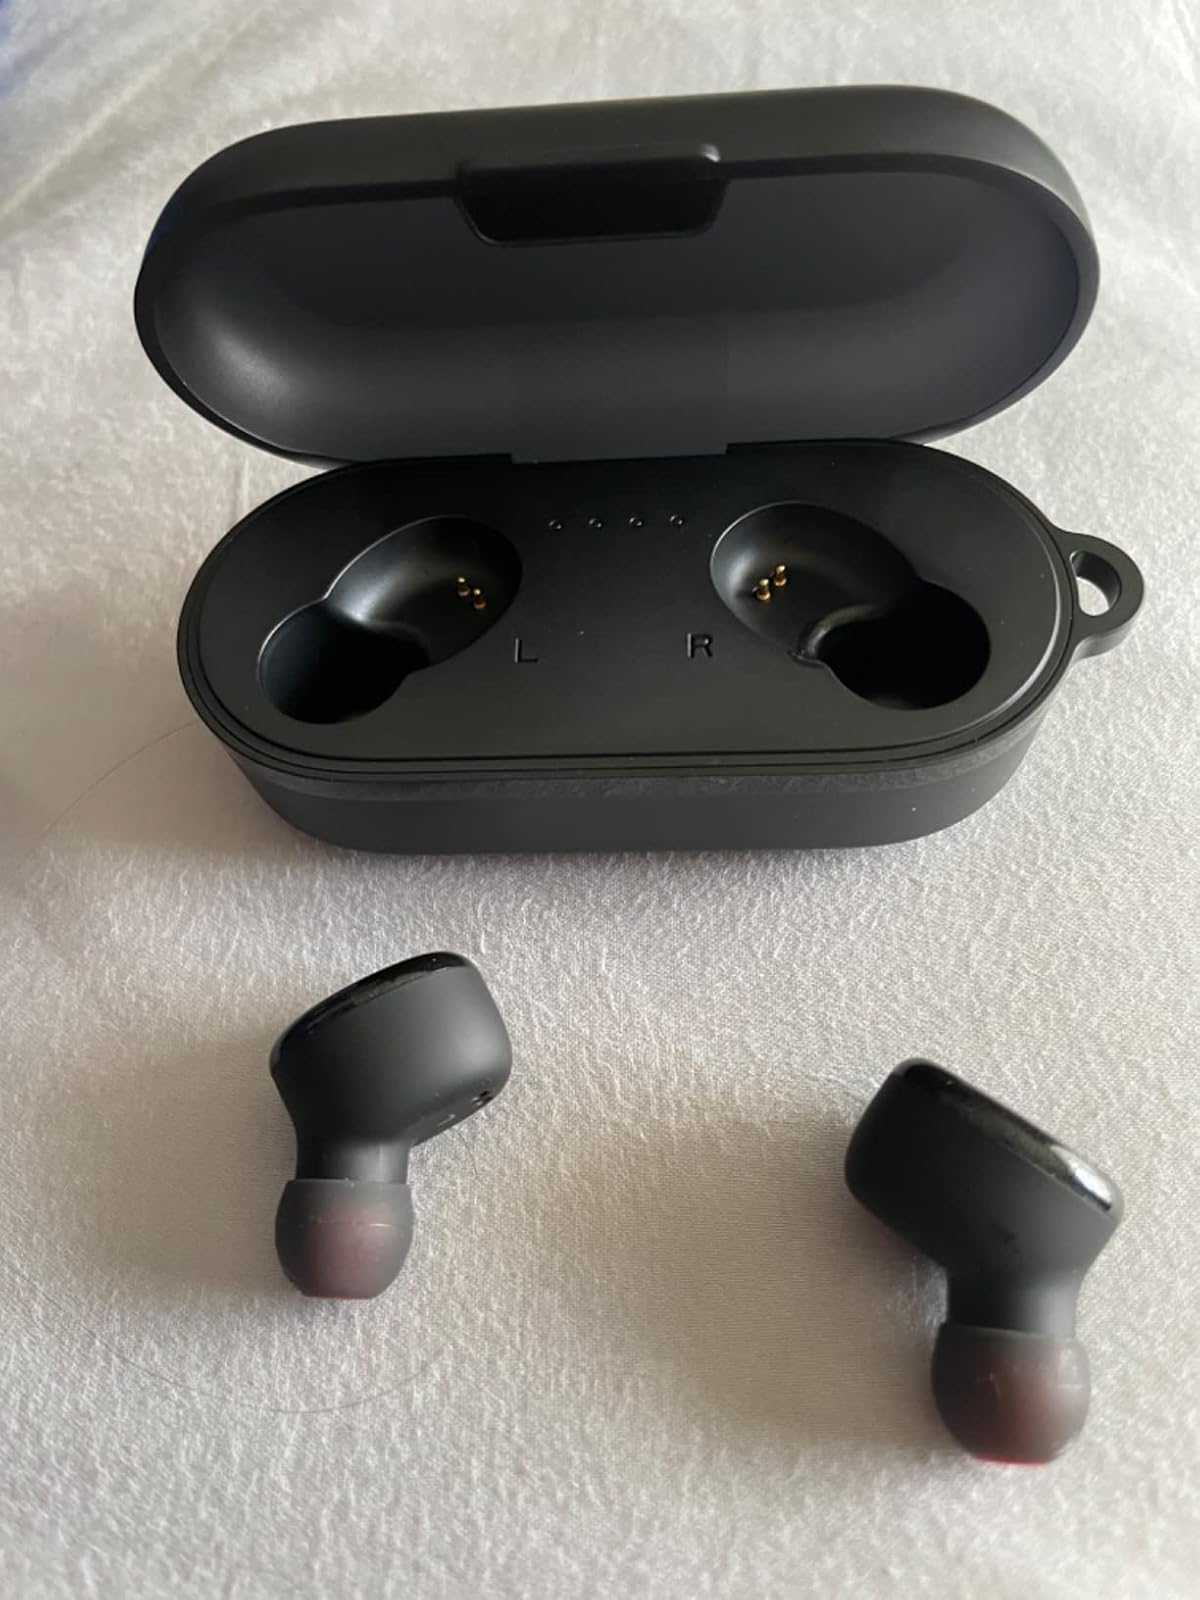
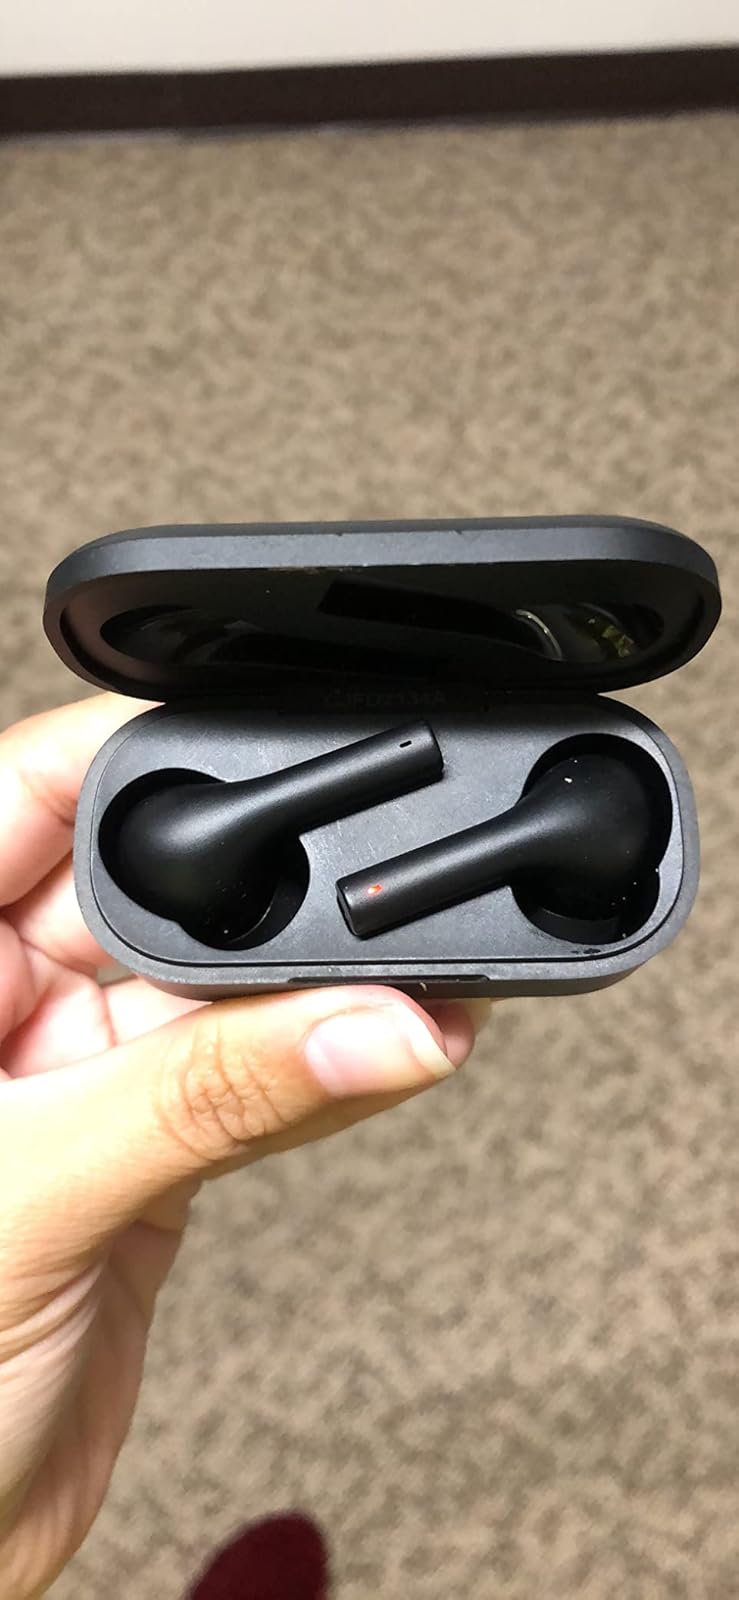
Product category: earbuds
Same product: no